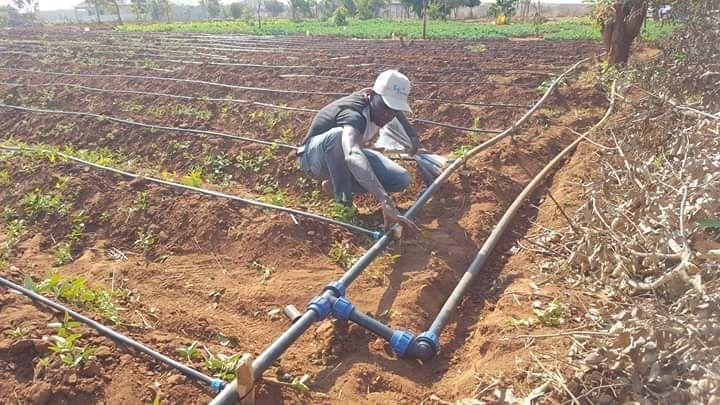
Miti, mkulima akifunga mabomba kwa ajili ya umwagiliaji yaliyopita juu ya matuta yaliyo ndani ya shamba.